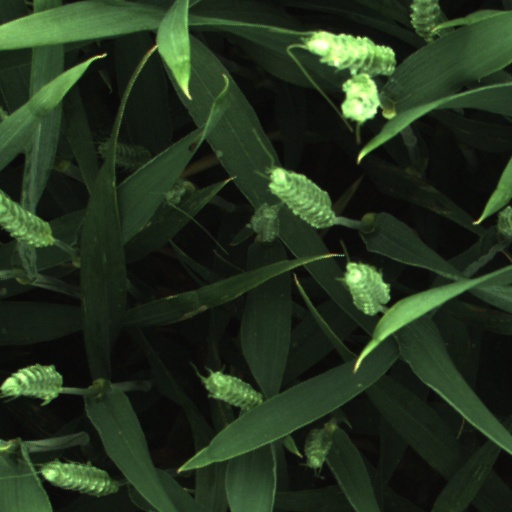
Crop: wheat